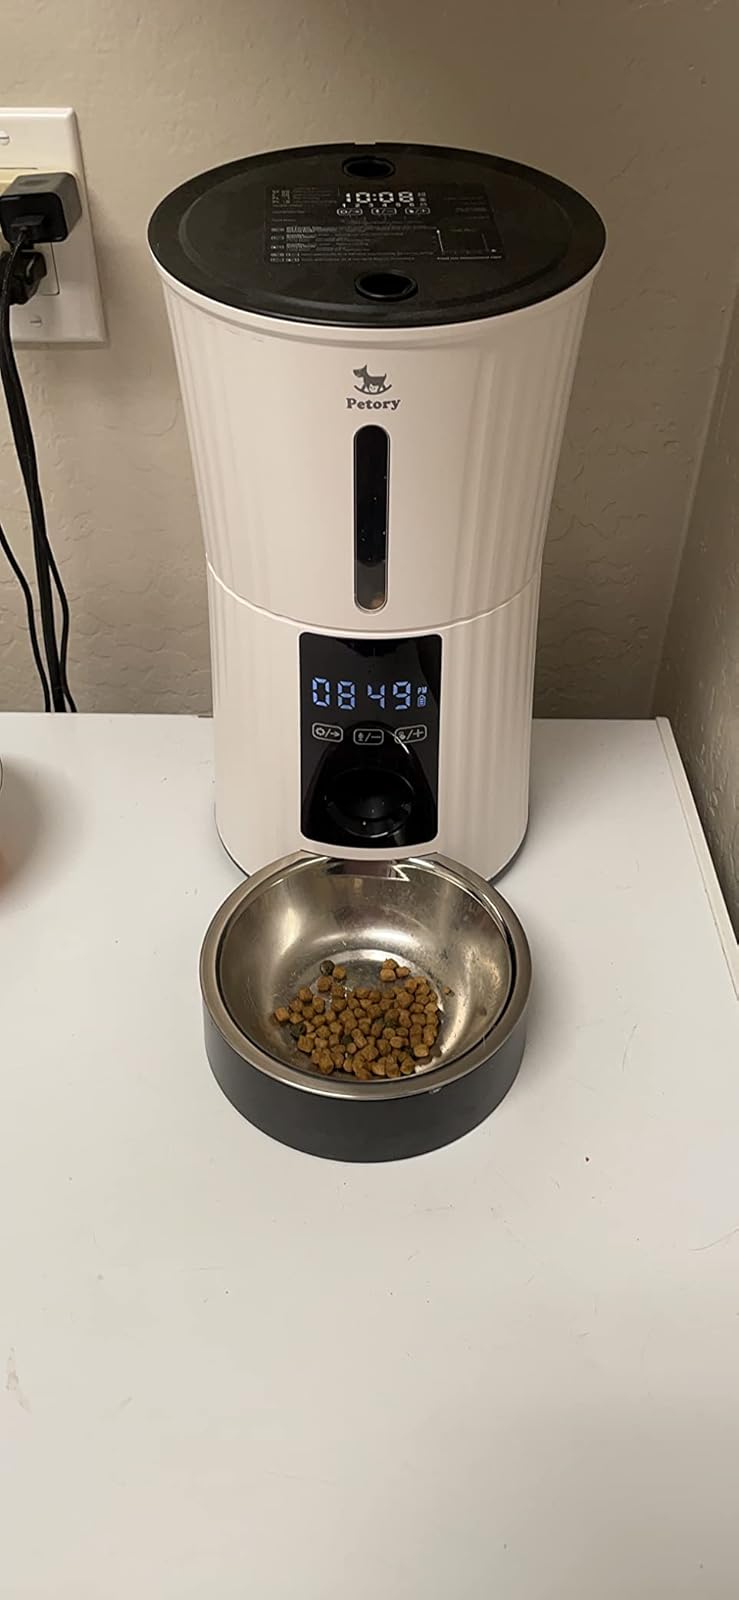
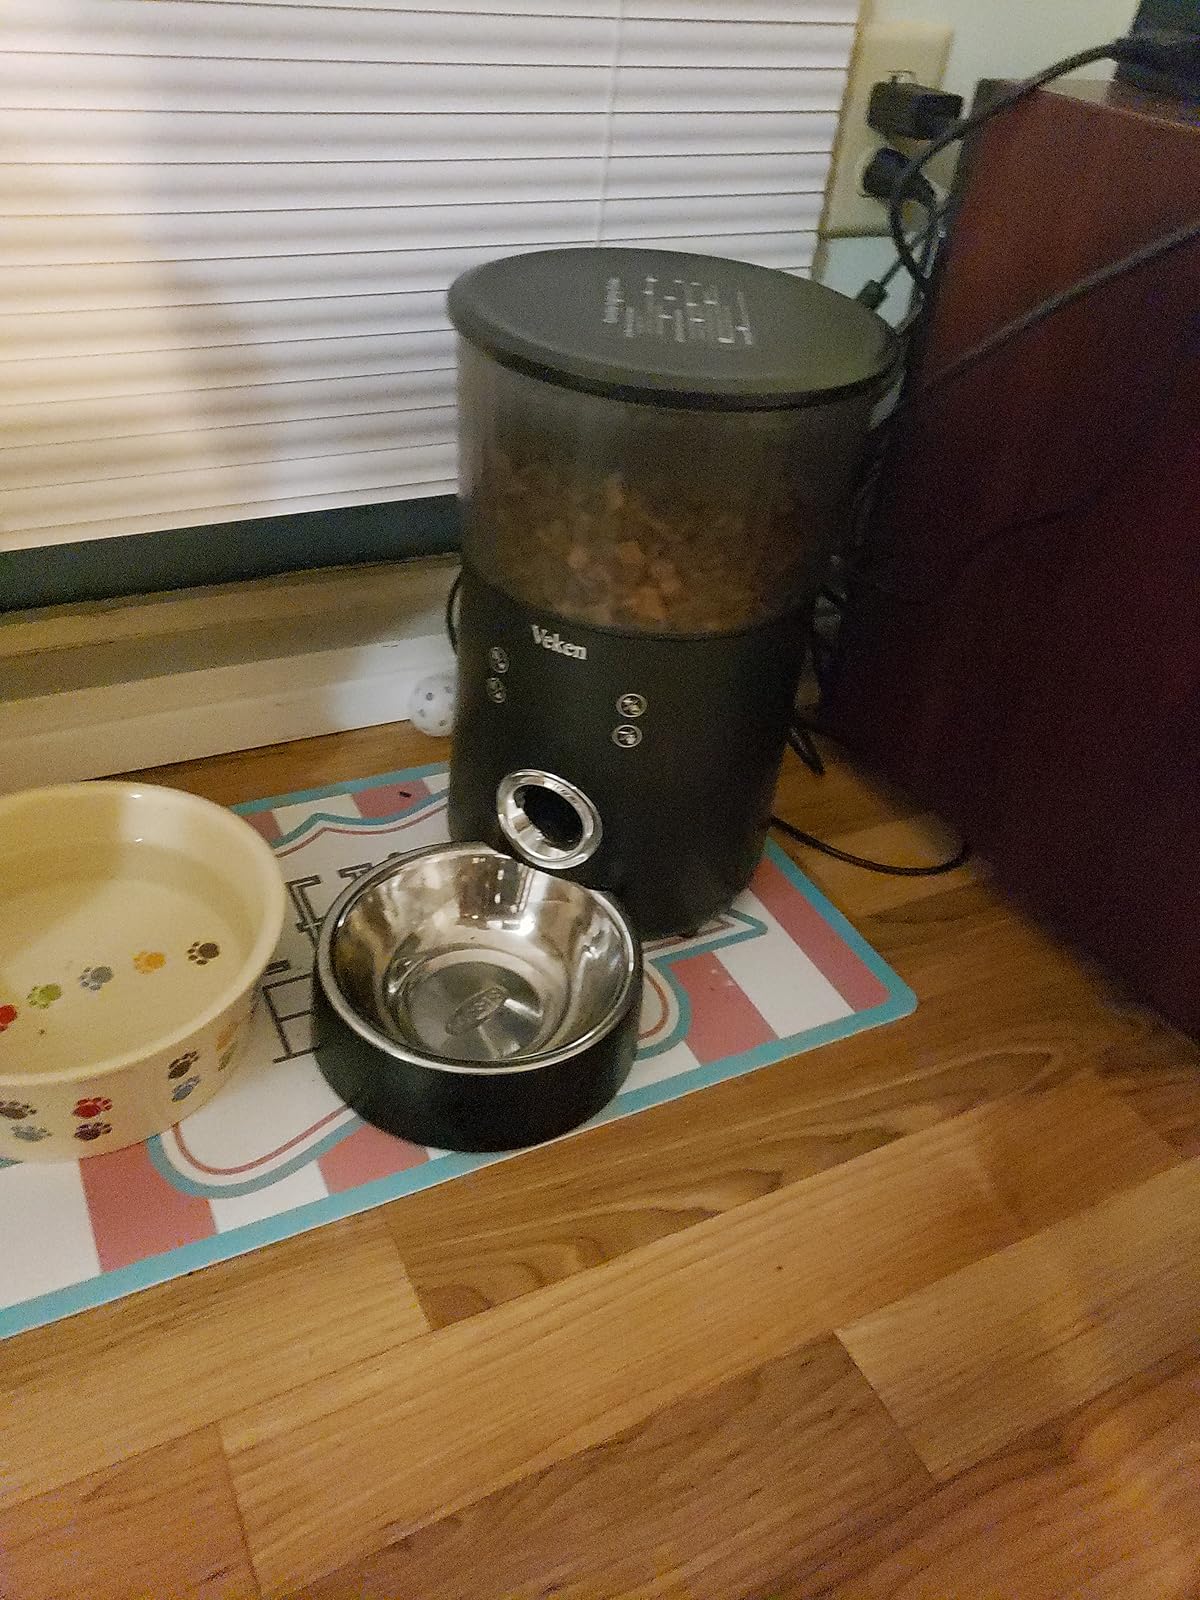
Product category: items_feeder
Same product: no